Babel (2012 manga)

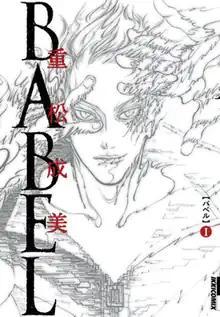
First "tankōbon" volume cover

Babel (stylized in all caps) is a Japanese manga series written and illustrated by Narumi Shigematsu. "Babel" was first published as a "tankōbon" volume by Shogakukan in April 2012 and was later serialized in the publisher's "seinen" manga magazine "Monthly Ikki" from May 2012 to September 2014, when the magazine ceased its publication, and the series continued and finished with its fifth volume.